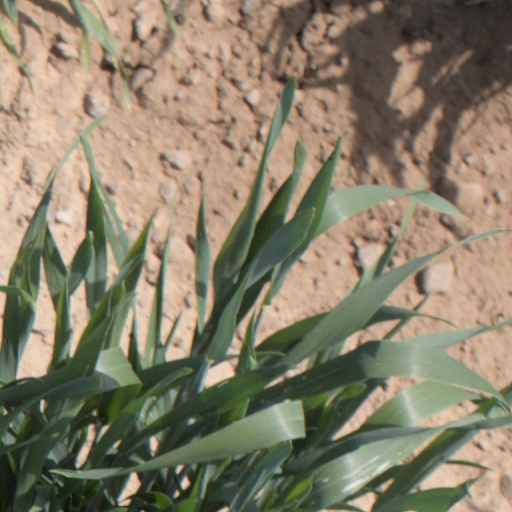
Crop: wheat